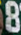
Number: 8